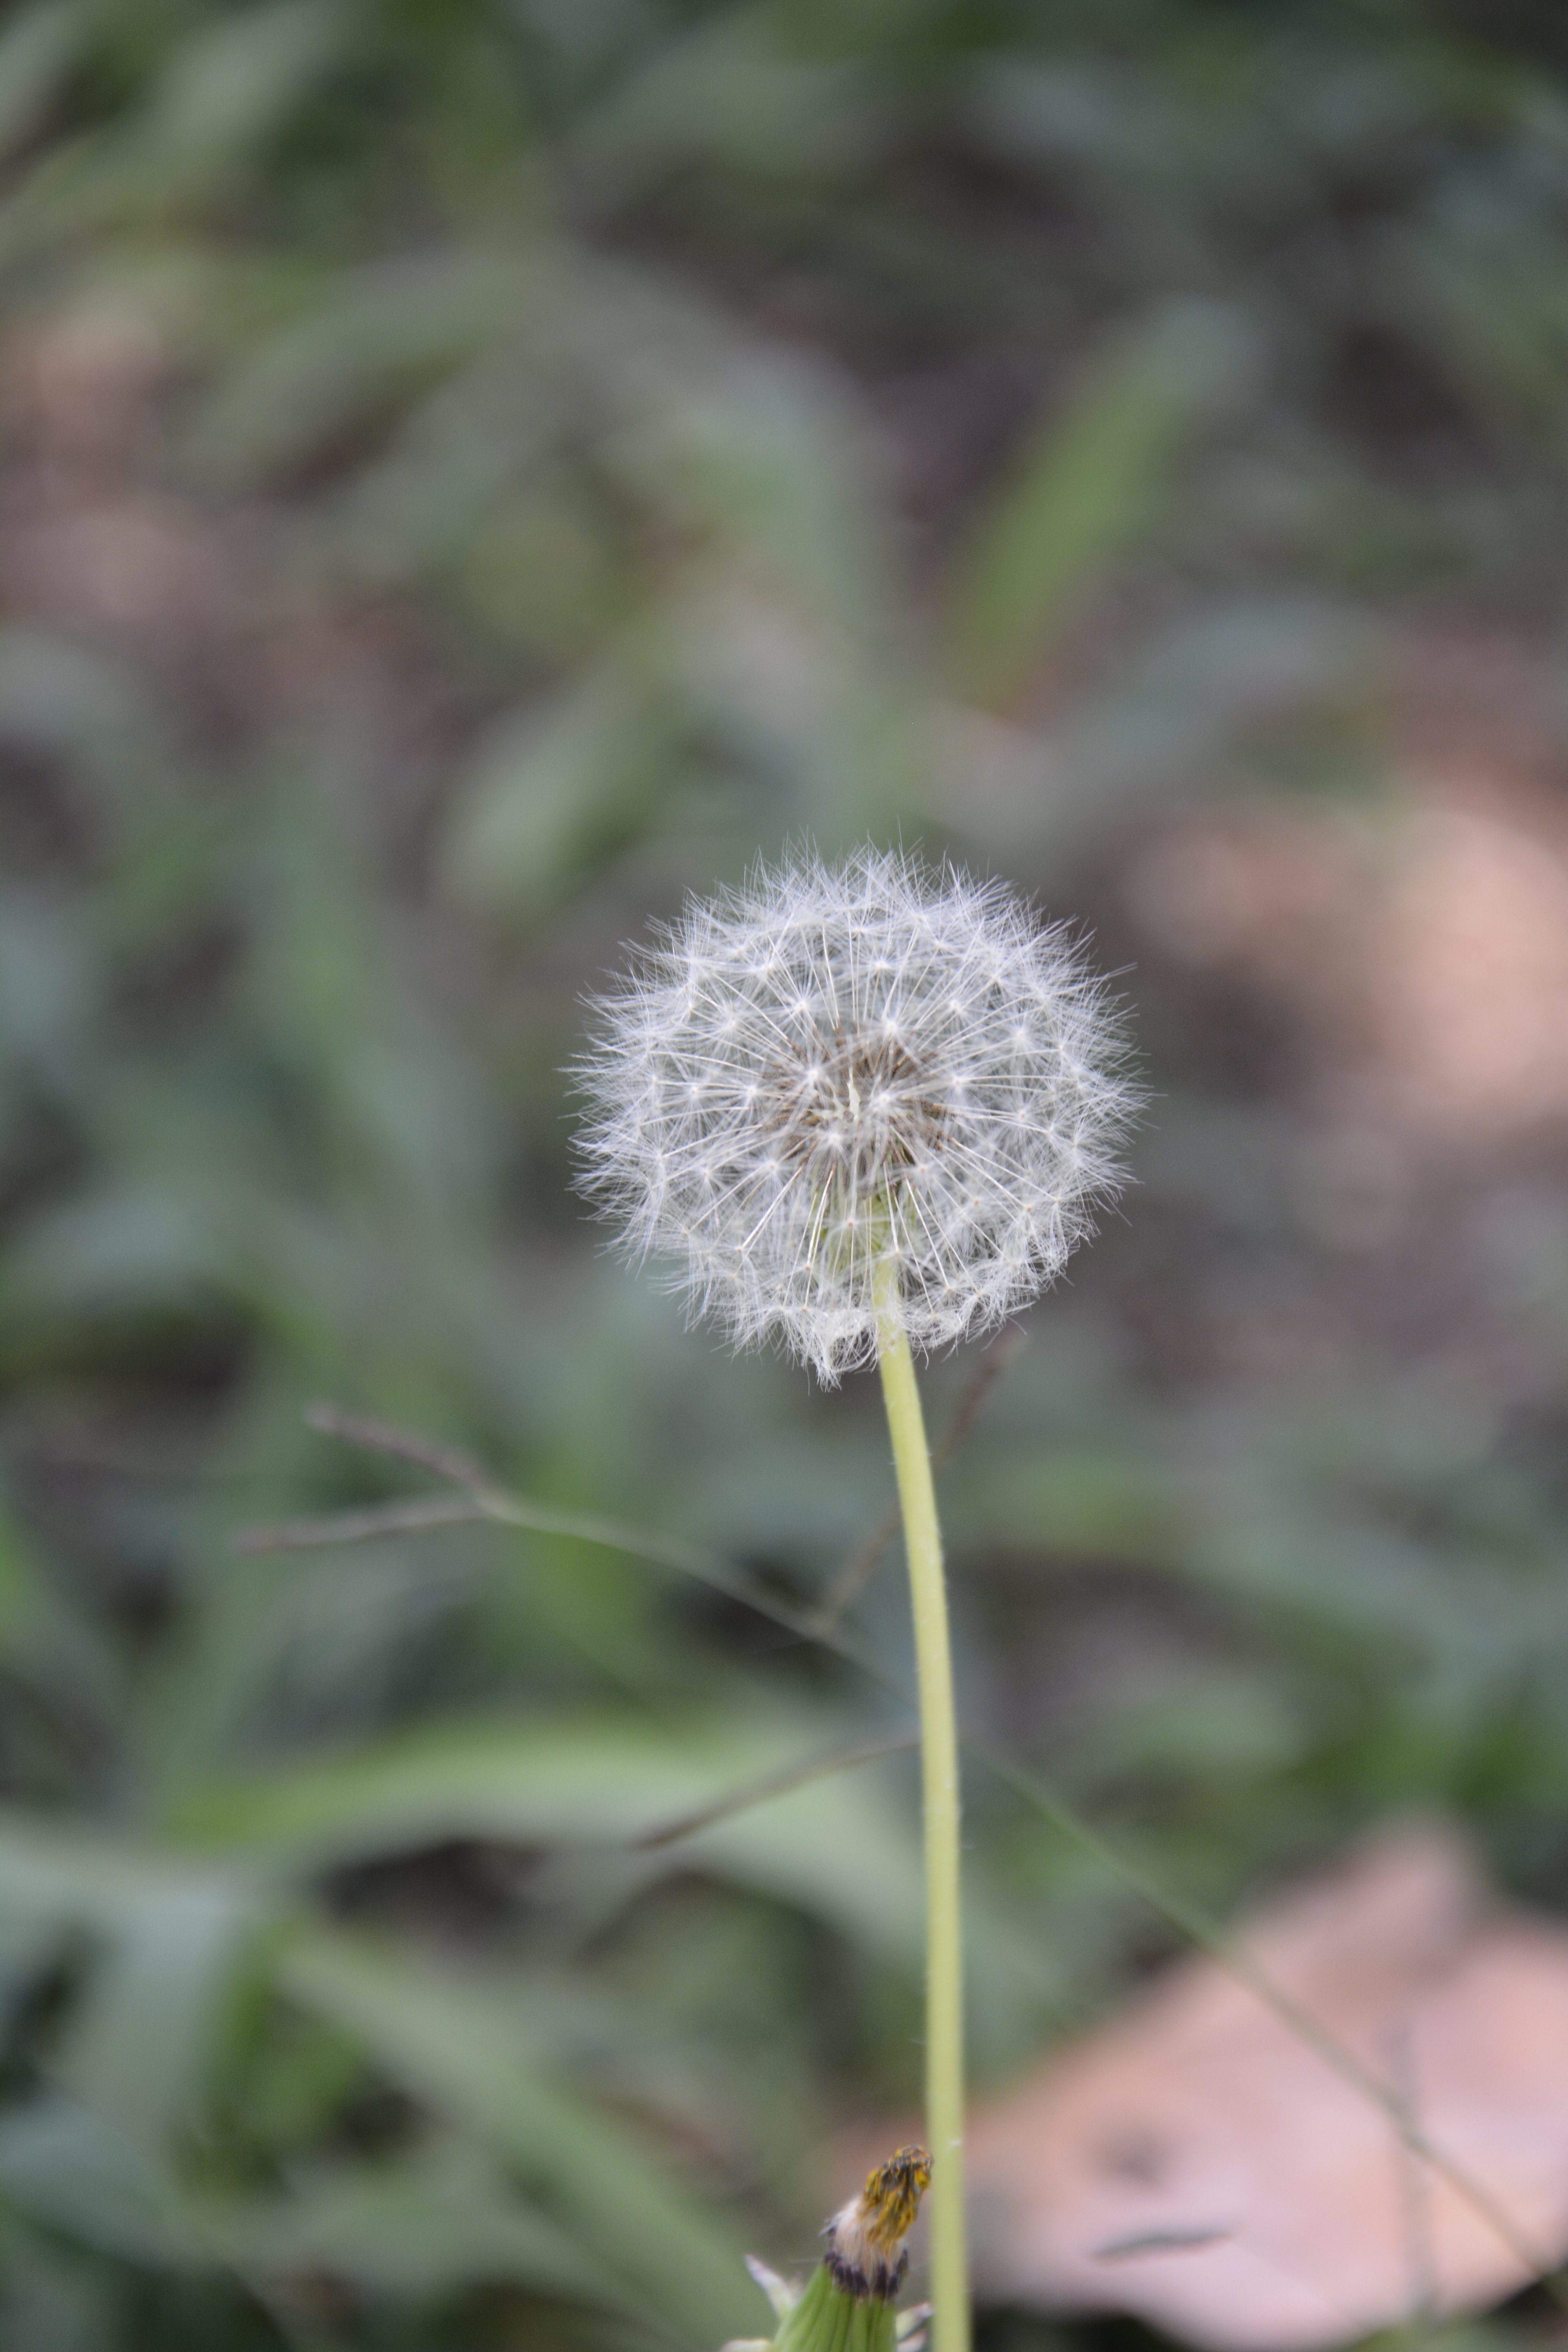
nature, grass, plant, dandelion, leaf, flower, botany, flora, wildflower, thistle, macro photography, flowering plant, daisy family, grass family, plant stem, land plant